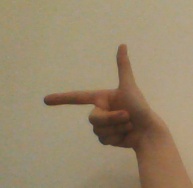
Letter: yaa